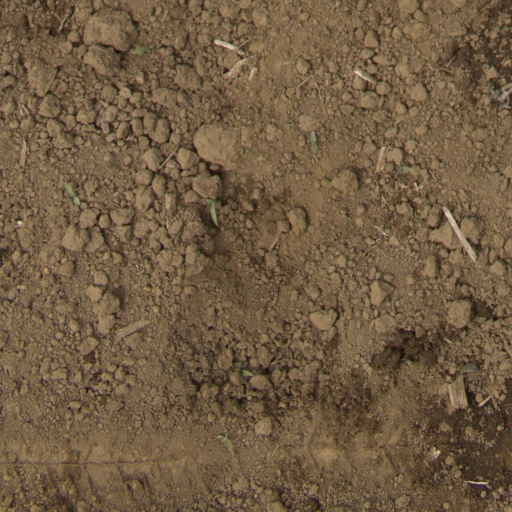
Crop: Jerusalem artichoke